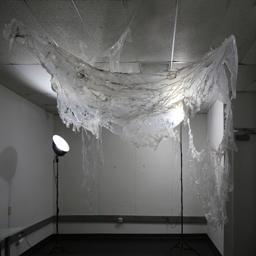
exploration of the hole in space